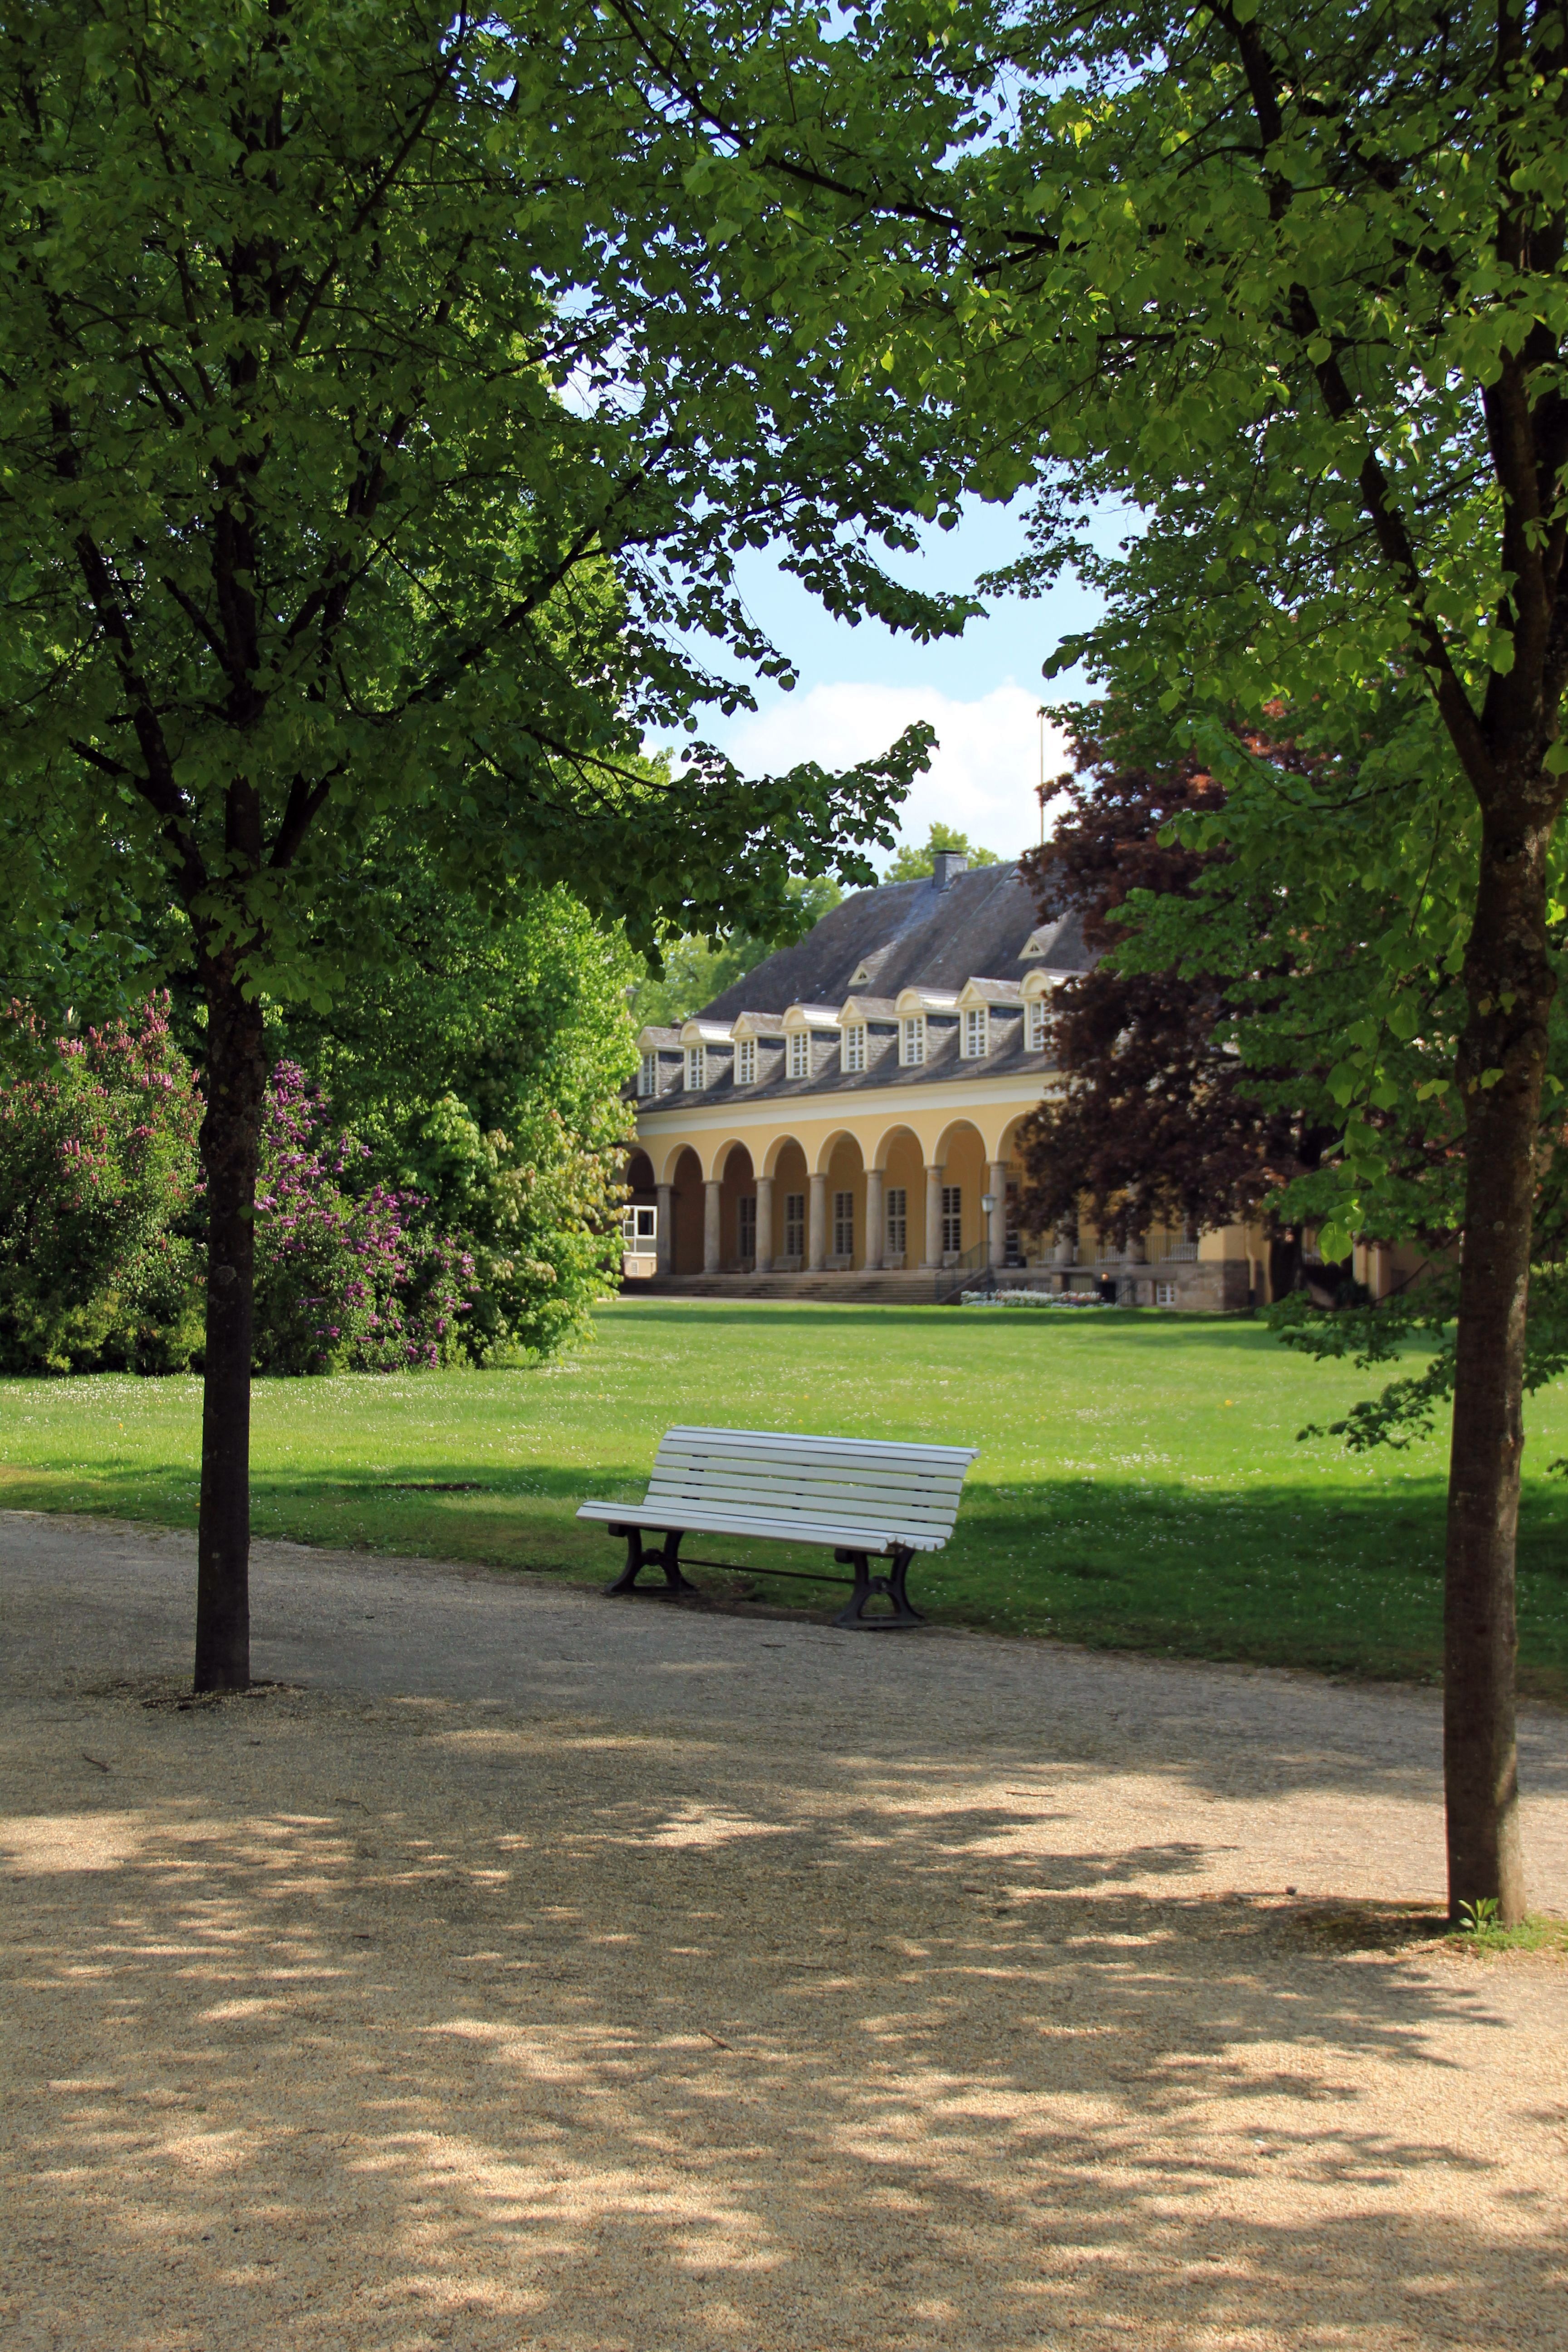
tree, lawn, building, home, recreation, park, backyard, garden, park bench, trees, bank, estate, yard, away, outdoor recreation